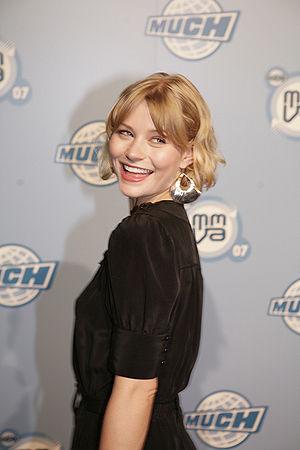
Cet article présente les épisodes de la deuxième saison du feuilleton télévisé Lost : Les Disparus.